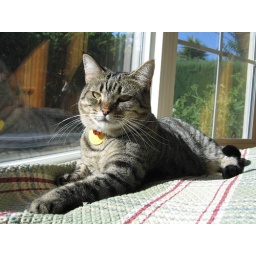
We had this bay window put in over the summer and Daphne has taken over the seat there.